Ghent Altarpiece

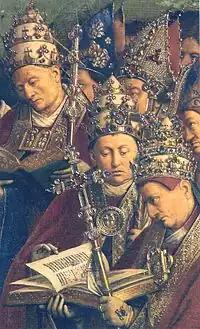
Three of the figures in the grouping to the right of the fountain can be identified as Martin V, Gregory VII and Antipope Alexander V.

A larger group of pagan philosophers and writers stand behind them. These men seem to have travelled from all over the world, given the Oriental faces of some and their different styles of headdresses. The figure in white, holding a laurel wreath, is generally accepted to be Virgil, who is said to have predicted the coming of the Saviour. Isaiah stands to his side holding a twig, a symbol of his own prophecy of Christ as recorded in Isaiah 11:1.